Kings Gap Environmental Education Center

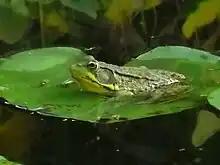
Frog in pond at Kings Gap

Kings Gap Environmental Education Center has a wide variety of wild plants and animals. Turkey vultures can be seen near the summit of the mountain. Reptiles including the box turtle, five-lined skink, copperhead snakes and timber rattlesnakes can also be seen. The plant life is diverse as well. Wild blueberry, huckleberry and mountain laurel can be found in the woods with large stands of chestnut oak, white pine, larch and Douglas fir. Vernal pools appear in the springtime. These pools provide habitats and breeding area for amphibians like wood frogs, spotted salamanders, and spring peepers.